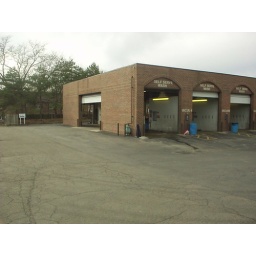
car wash near home